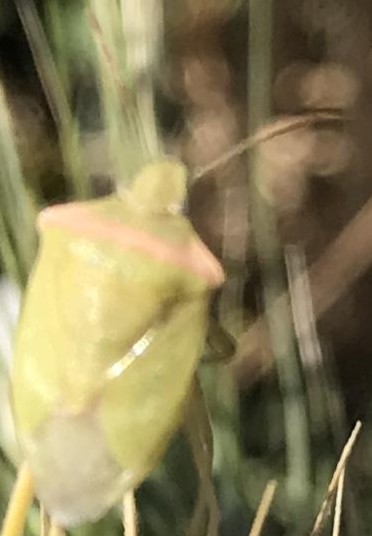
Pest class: stink_bug